List of garlic dishes

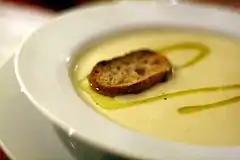
Green garlic soup

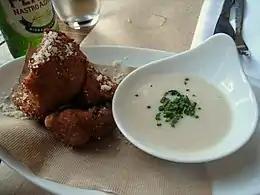
Agliata sauce "(right)" with fried cauliflower

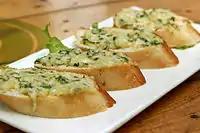
Garlic bread

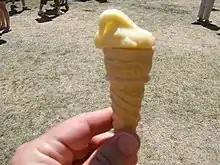
Garlic ice cream

This is a list of garlic dishes, comprising dishes and foods that use garlic as a main ingredient. Garlic is a species in the onion genus, "Allium". Its close relatives include the onion, shallot, leek, chive, and "Chinese onion". Garlic is native to Central Asia and northeastern Iran, has a history of several thousand years of human consumption and use, and has long been used as a seasoning worldwide. It was known to Ancient Egyptians, and has been used both as a food flavoring and as a traditional medicine.